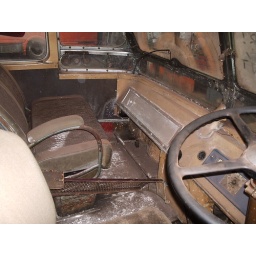
the white powder is lime that was stored in bags in the saloon. the bus was put into store complete .